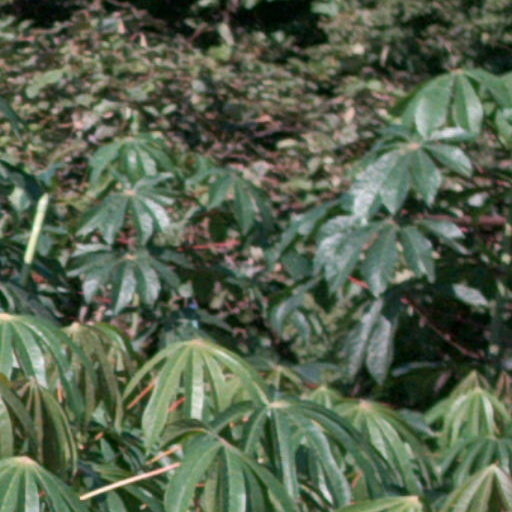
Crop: cassava